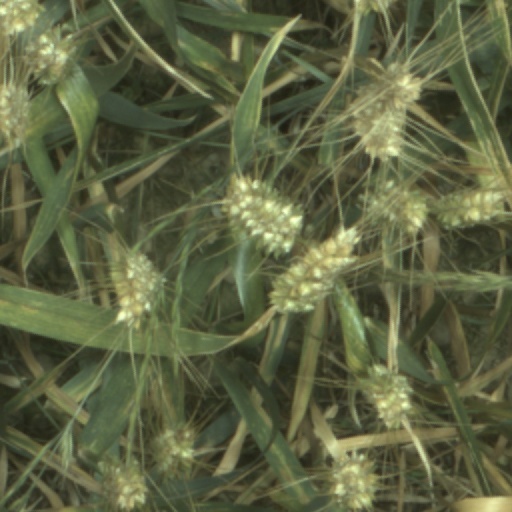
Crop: wheat